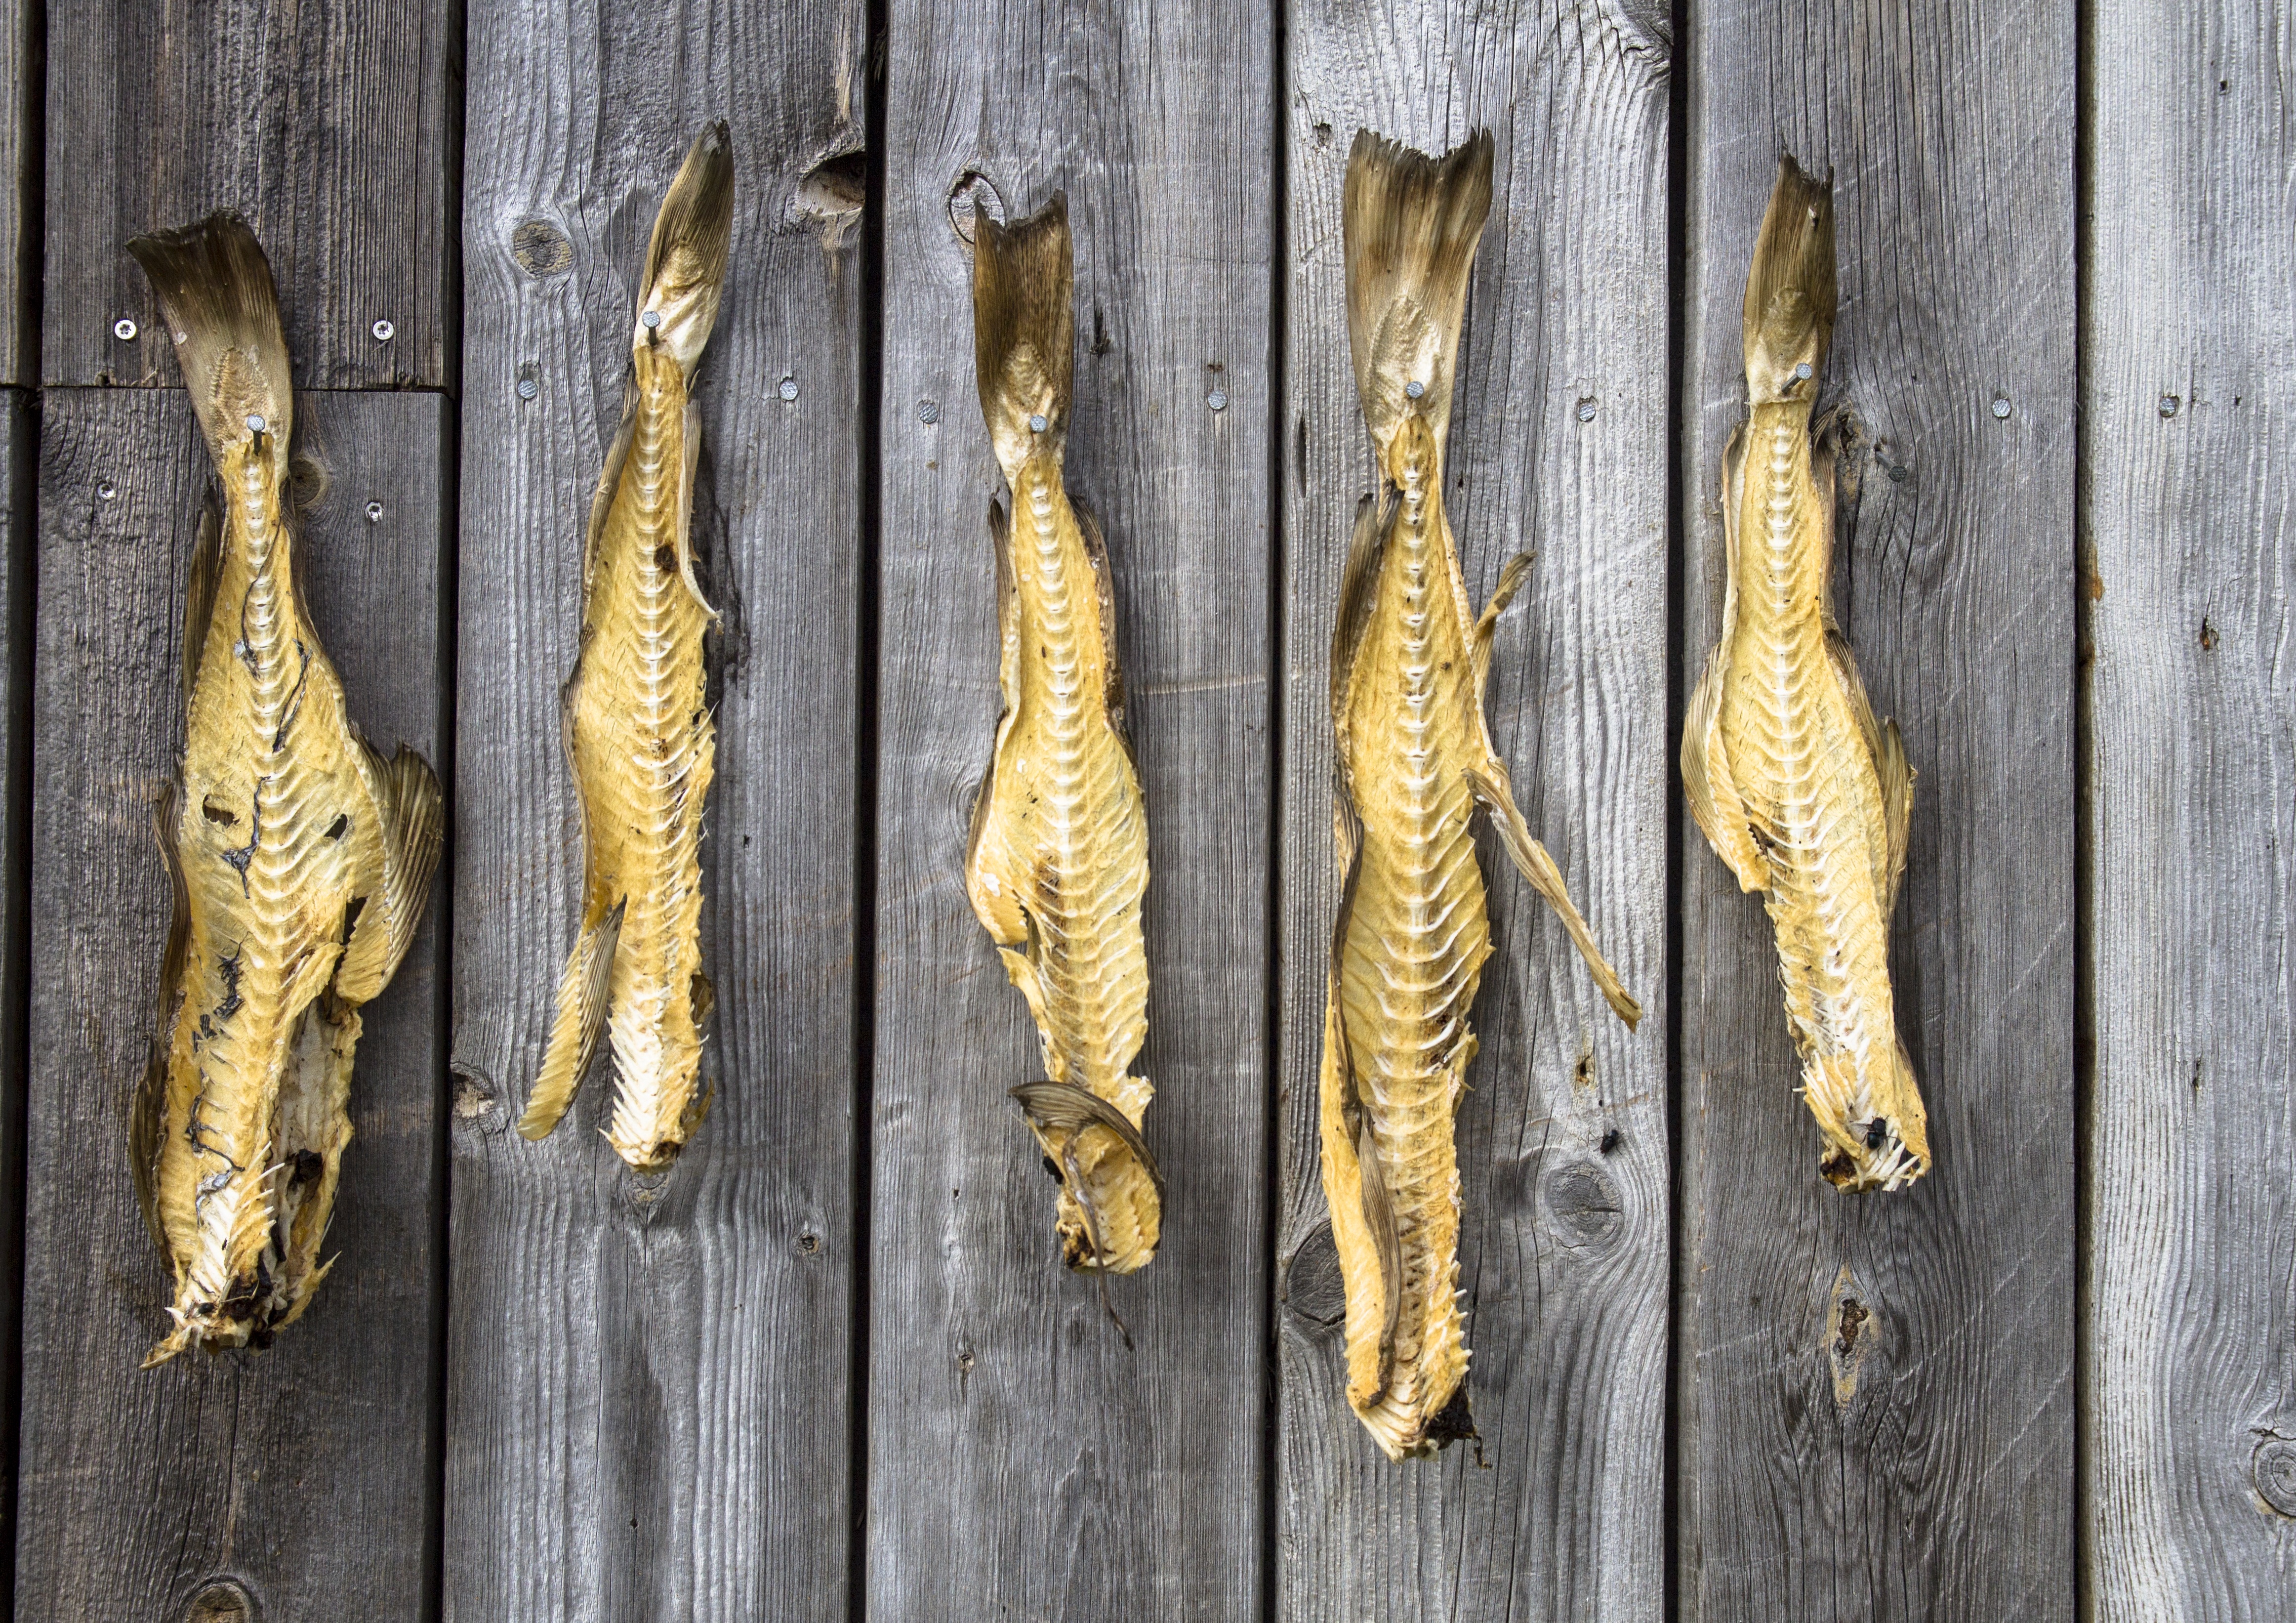
wood, food, produce, vegetable, iceland, dried, fish, dried fish